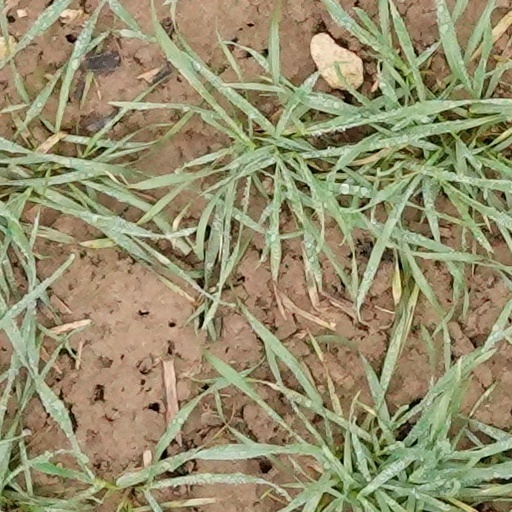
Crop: wheat